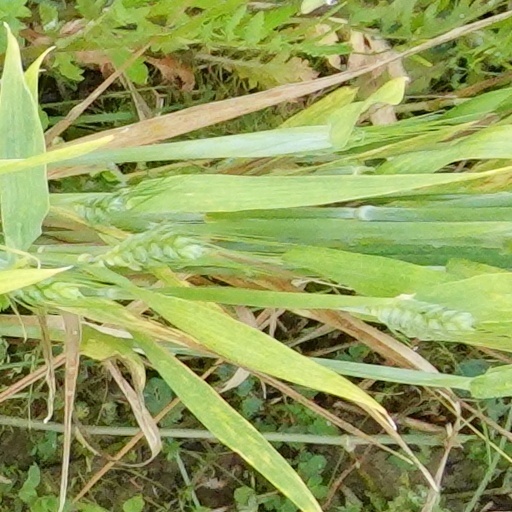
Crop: wheat